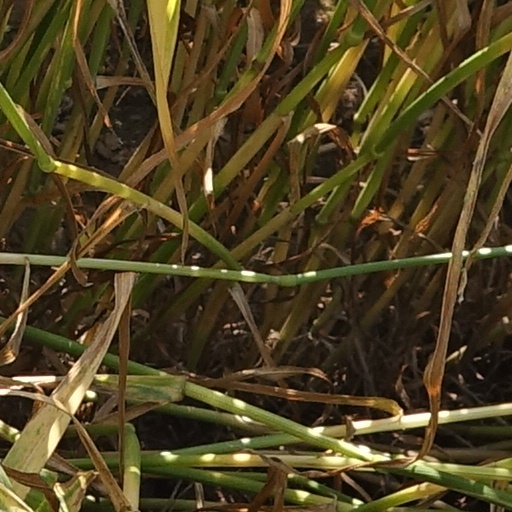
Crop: wheat